The Go-Getter (1923 film)

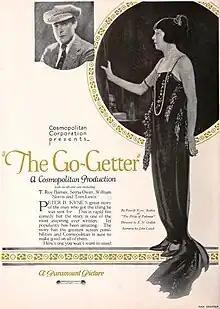
Trade advertisement

The Go-Getter is a 1923 American silent comedy film directed by Edward H. Griffith and written by Peter B. Kyne and John Lynch. The film stars T. Roy Barnes, Seena Owen, William Norris, Tom Lewis, Louis Wolheim, and Fred Huntley. The film, which is based upon the short story "The Go-Getter" by Peter B. Kyne, was released April 8, 1923, by Paramount Pictures. A fragmentary print of the film is held in a private collection.